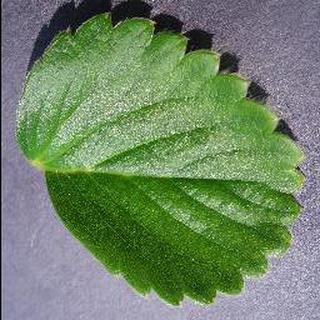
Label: healthy_strawberry